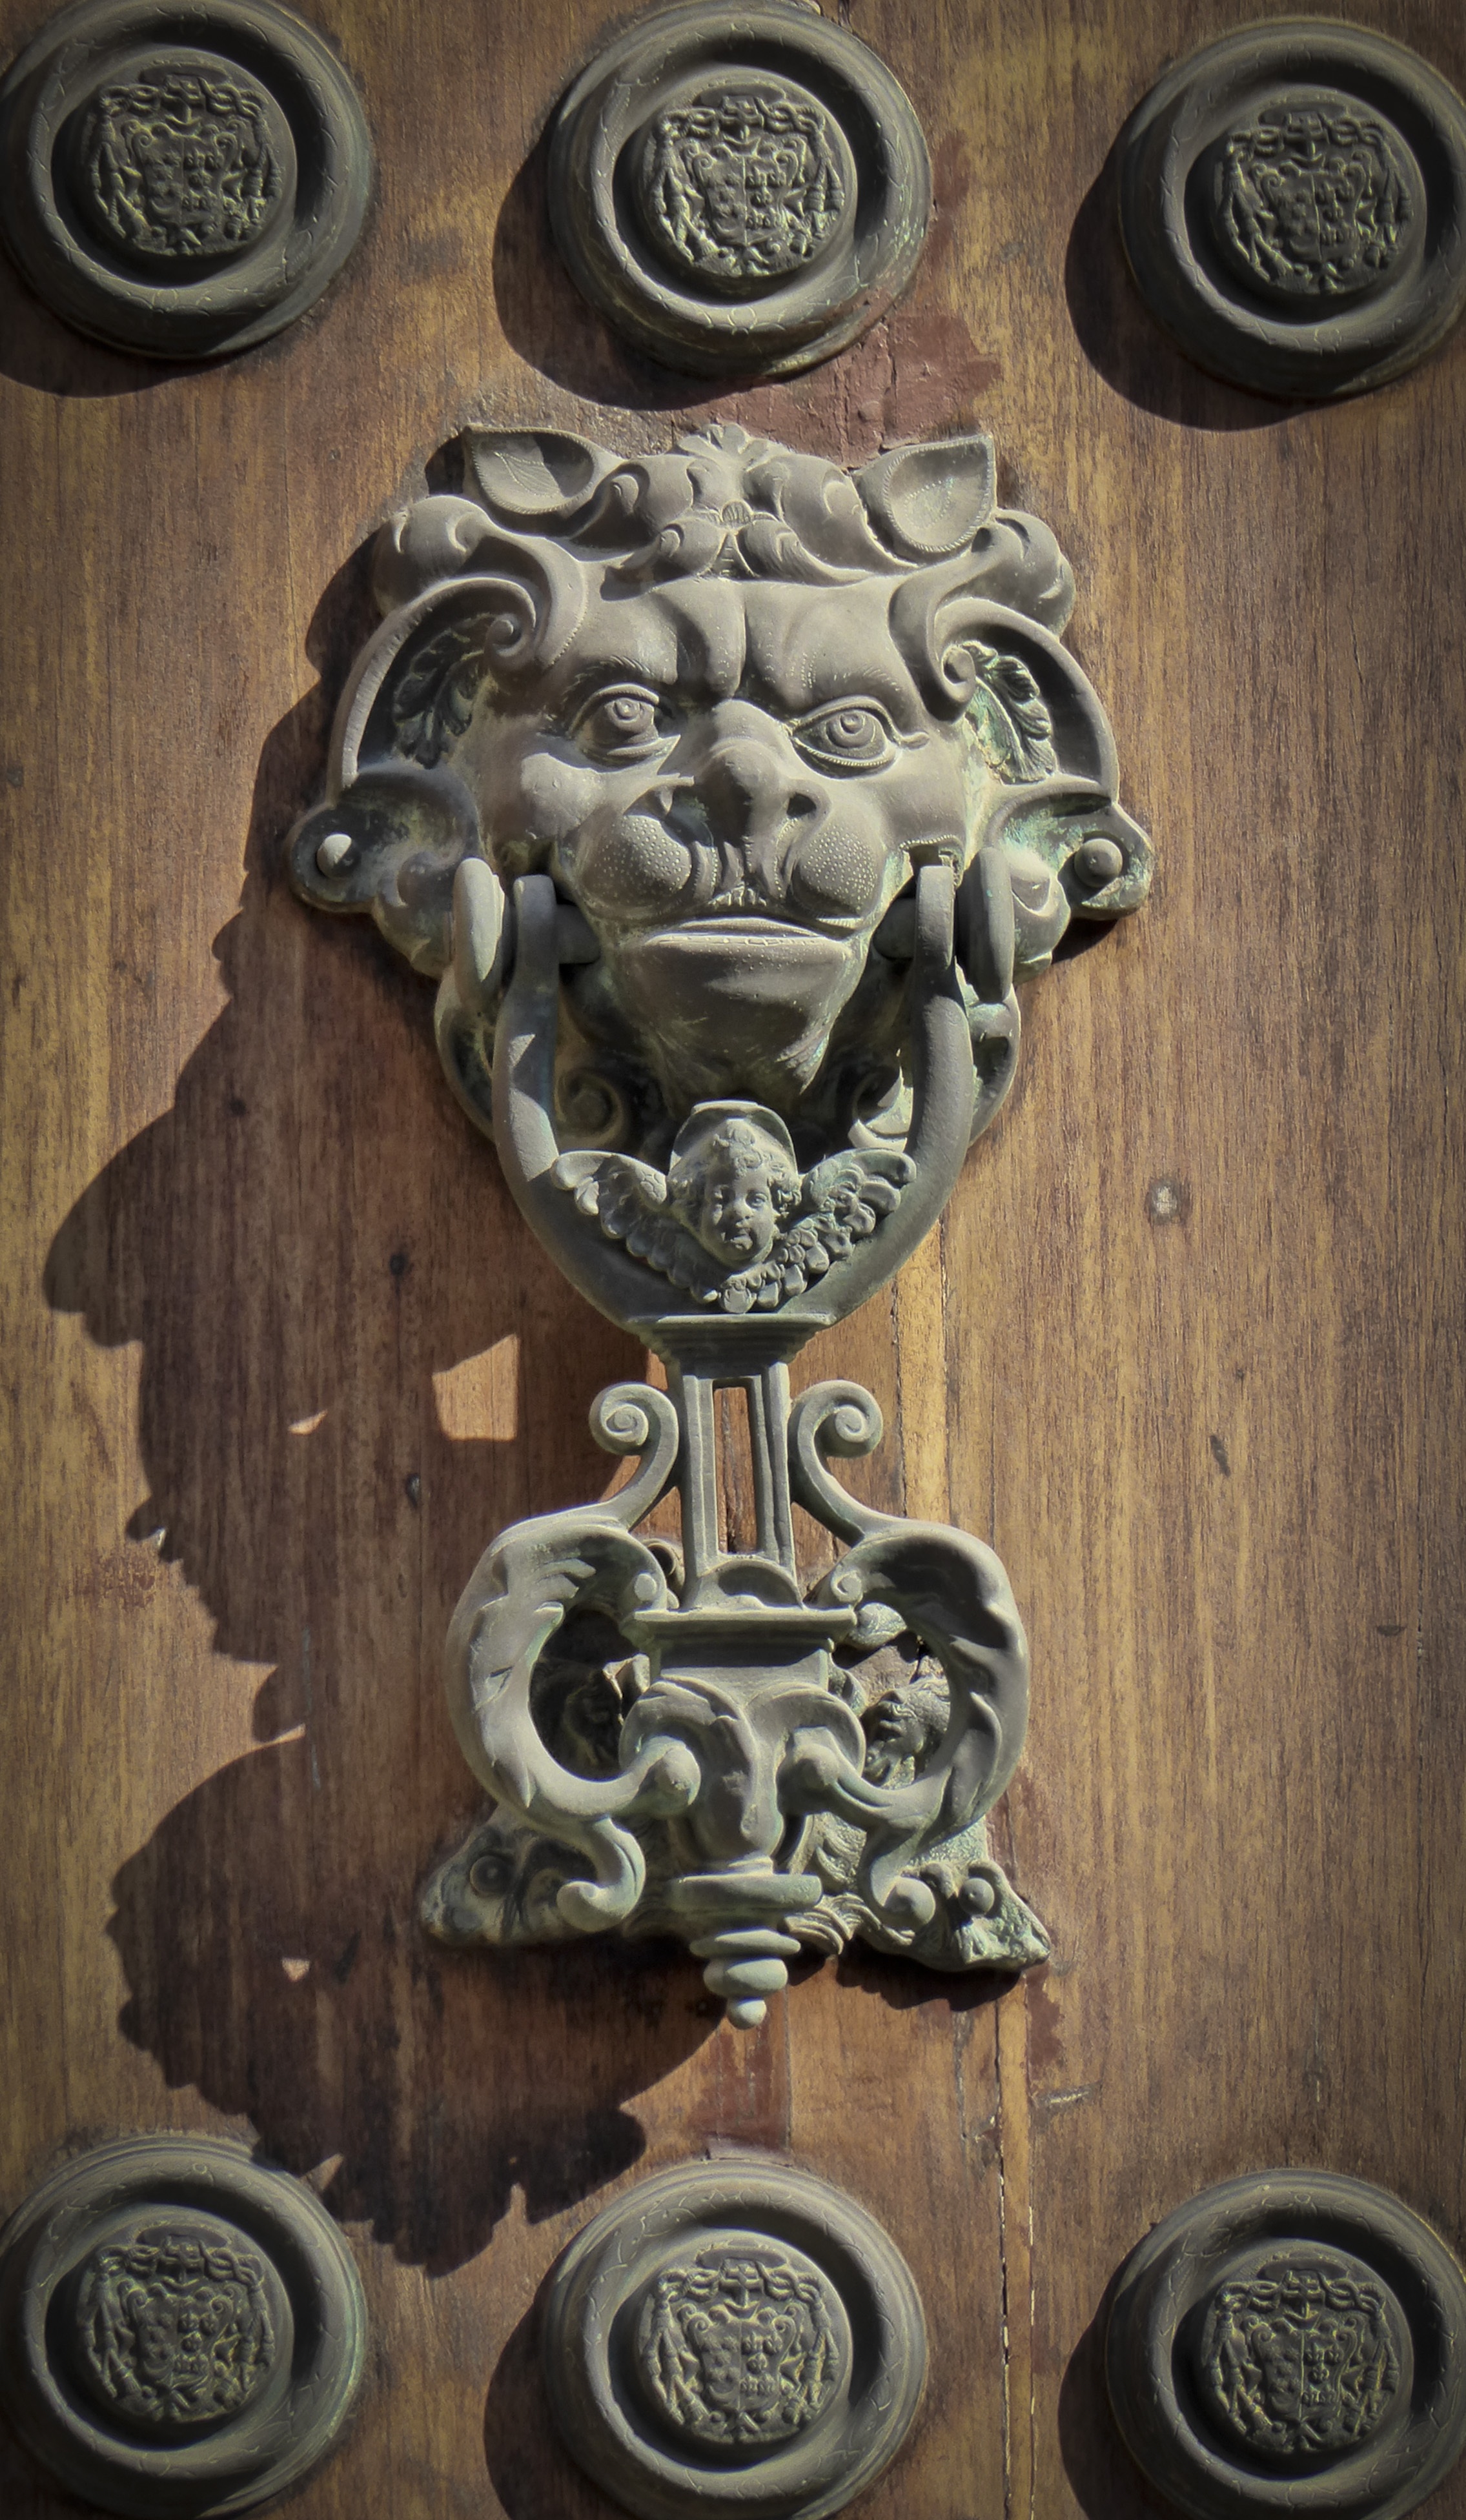
wood, statue, symbol, door, sculpture, art, detail, carving, aldaba, door knocker, forging, ancient history, caller